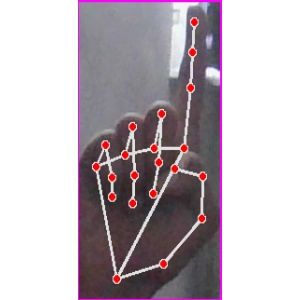
अक्षर: क